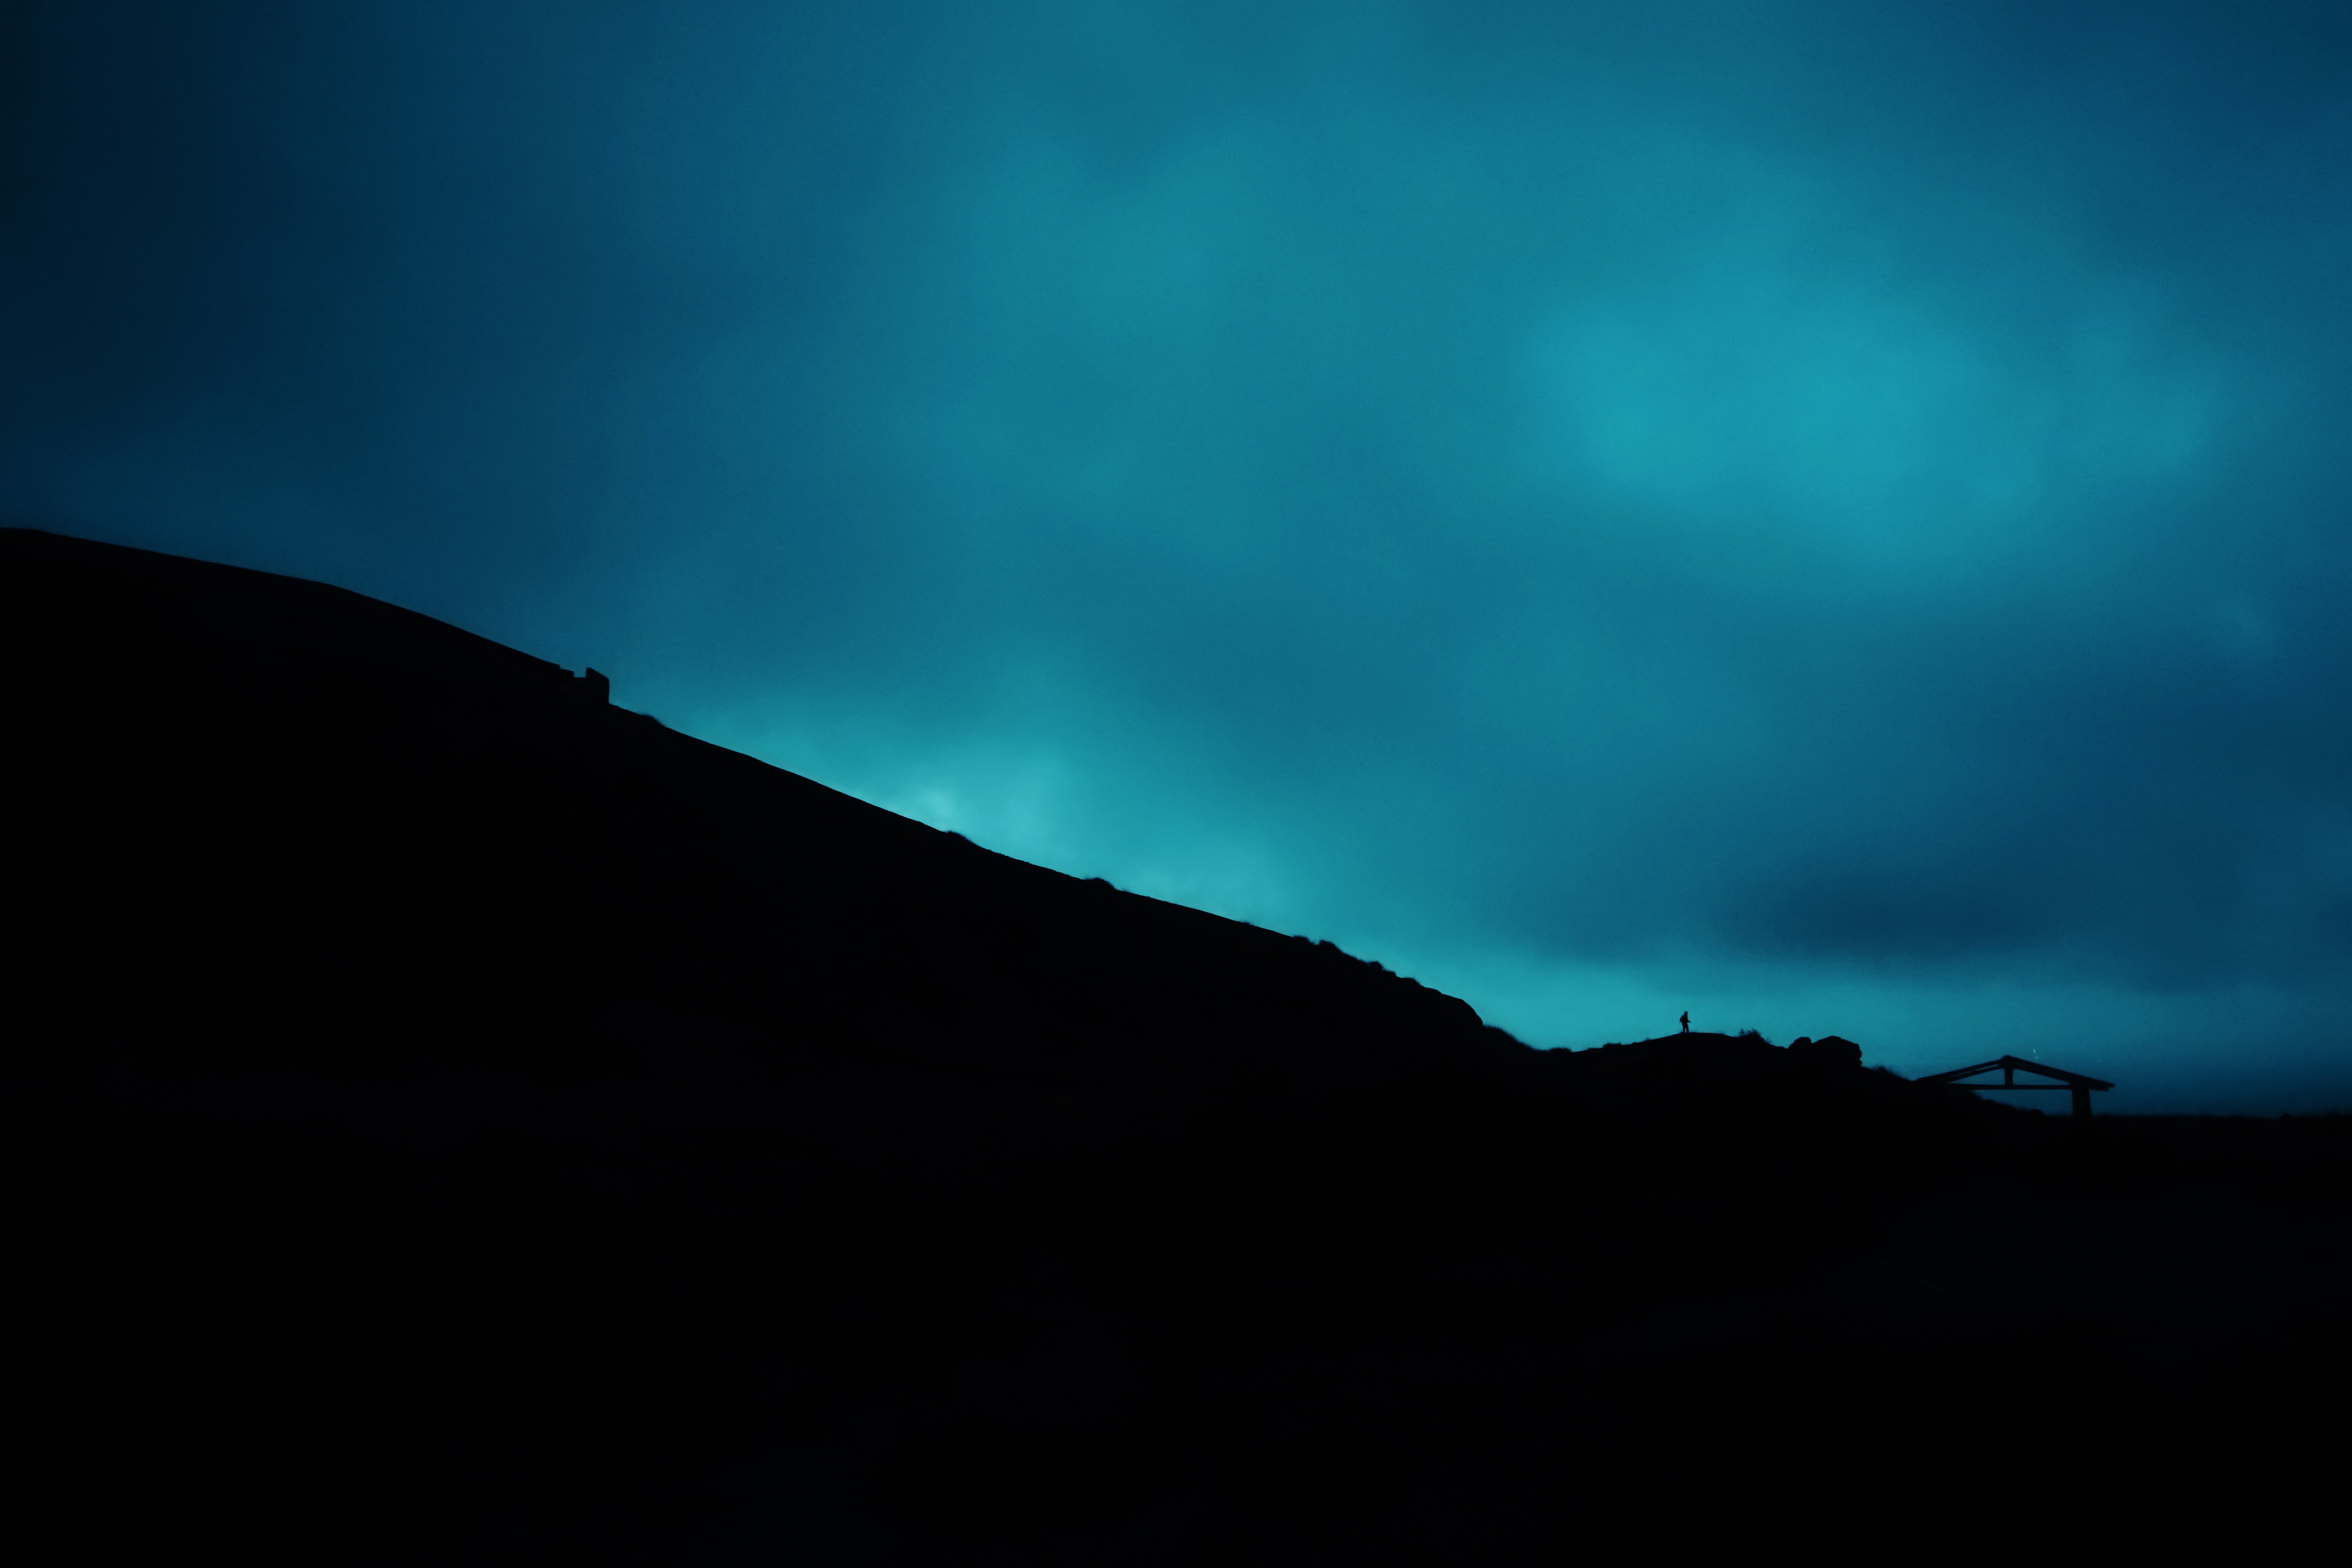
cloud, sky, night, atmosphere, dusk, darkness, aurora, thunder, thunderstorm